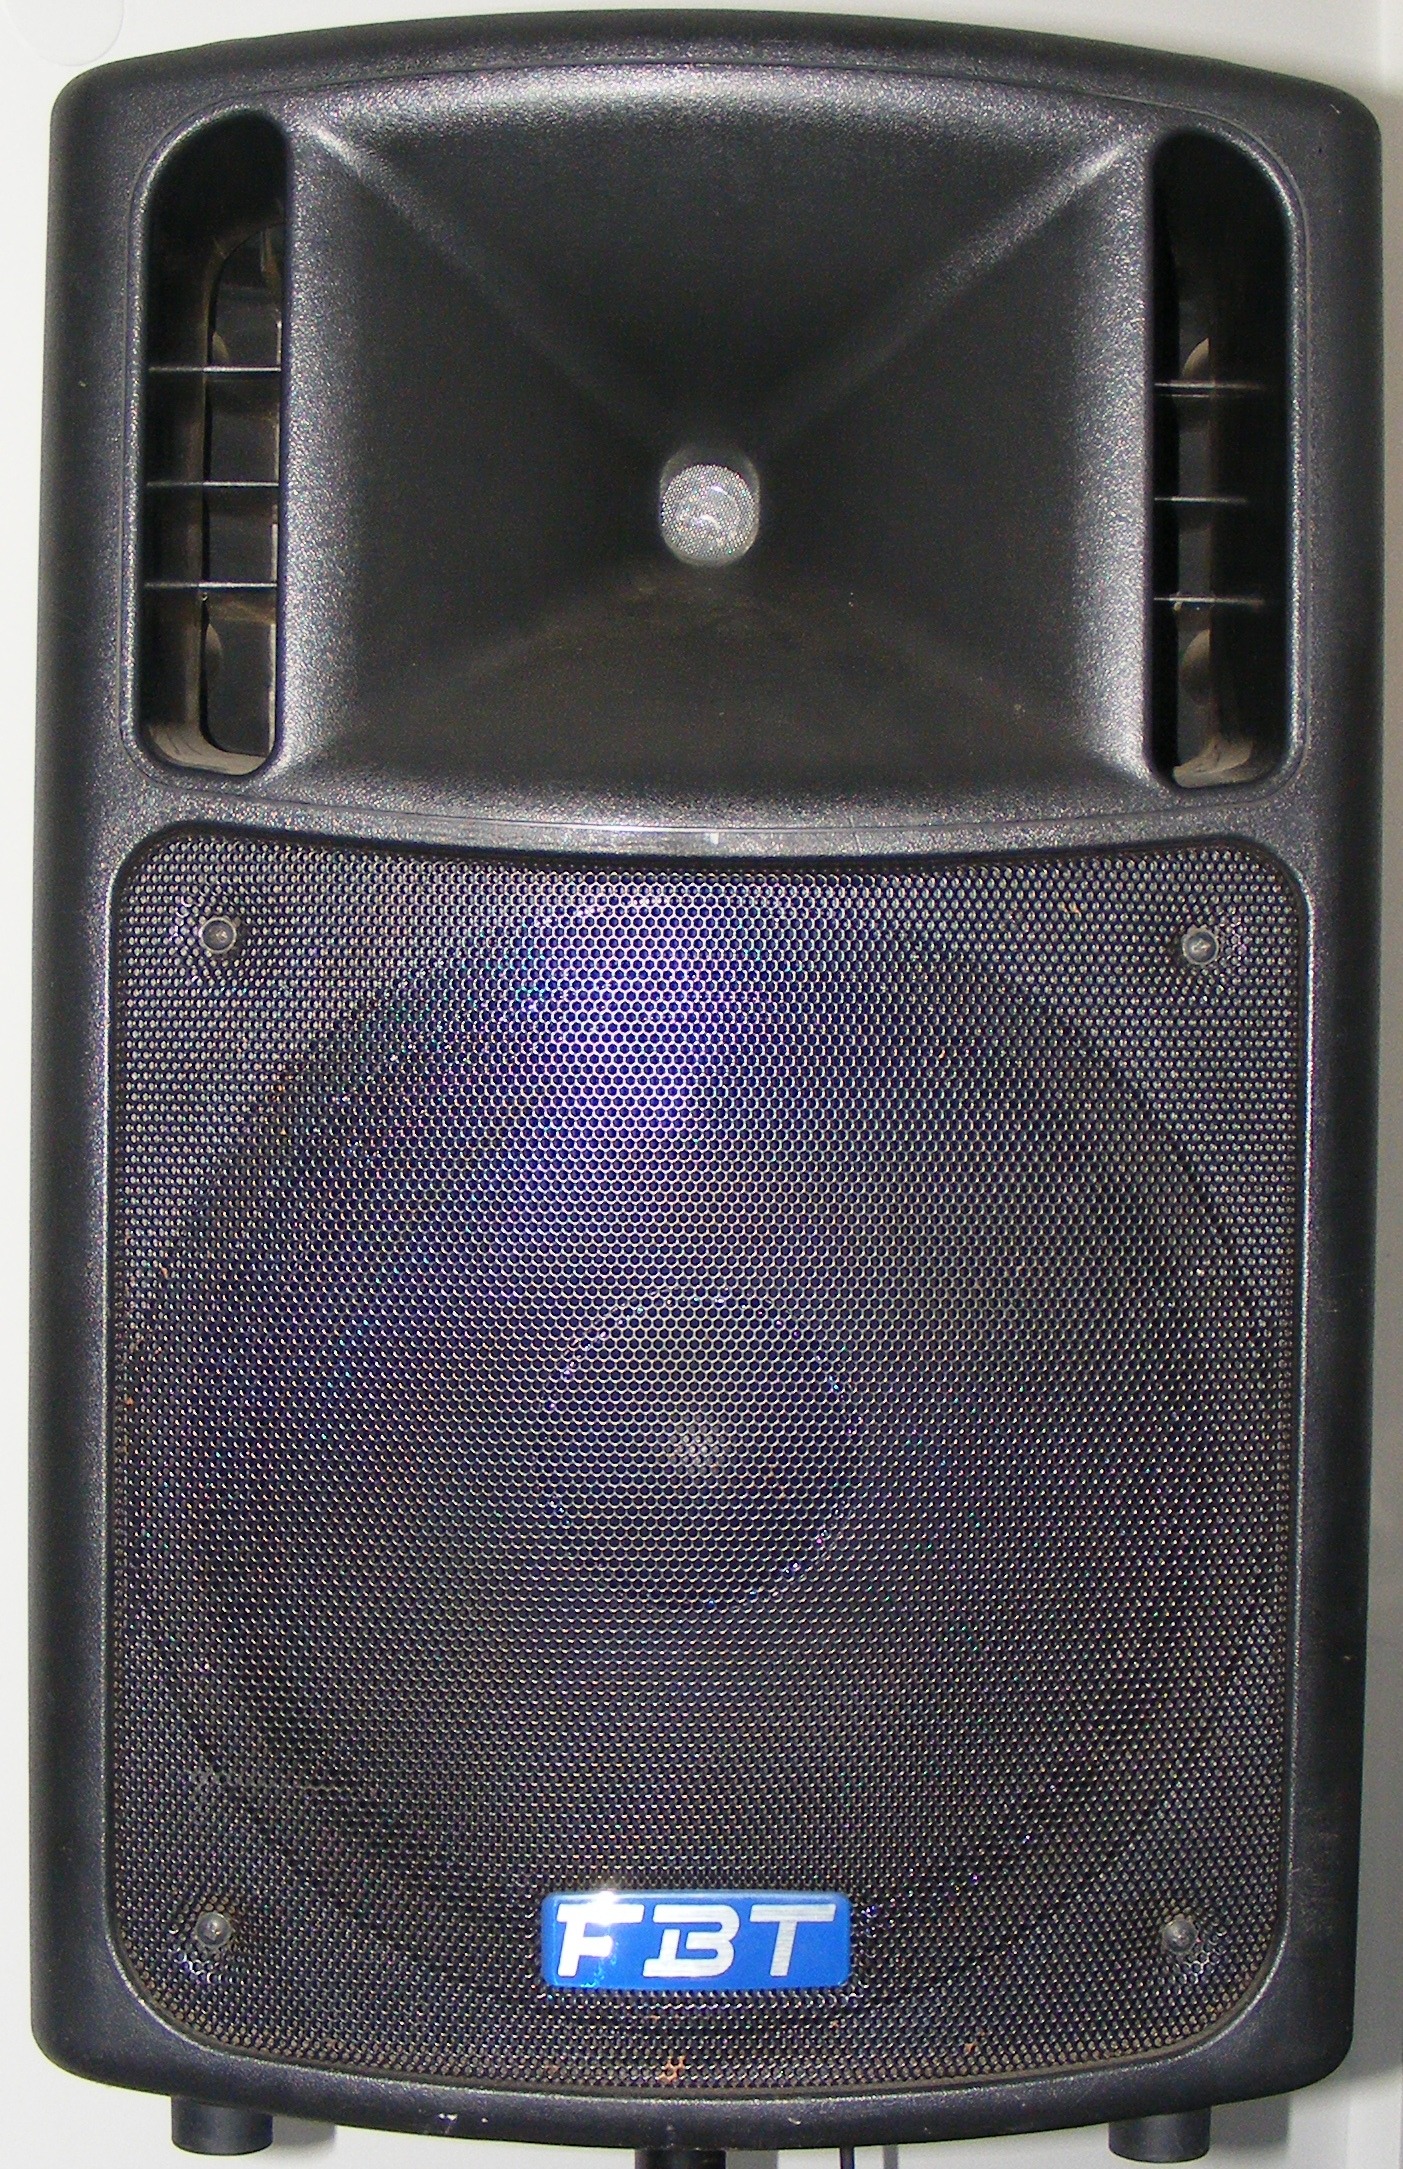
music, technology, round, professional, speaker, black, monitor, product, enclosure, power, audio, rectangle, sound, subwoofer, multimedia, loudspeaker, audio equipment, reinforcement, electronic device, sound box, computer speaker, computer case, maxx5, passive speaker, polypropylene, trapezoidal